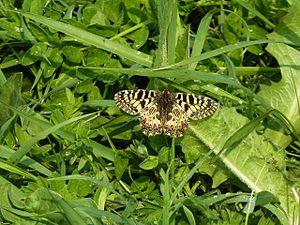
La Diane ou Thaïs est une espèce de lépidoptères de la famille des Papilionidae et la sous-famille des Parnassiinae. Présent dans le Sud de l'Europe et l'Ouest de l'Asie, cet insecte est strictement protégé sur l'ensemble du territoire français.